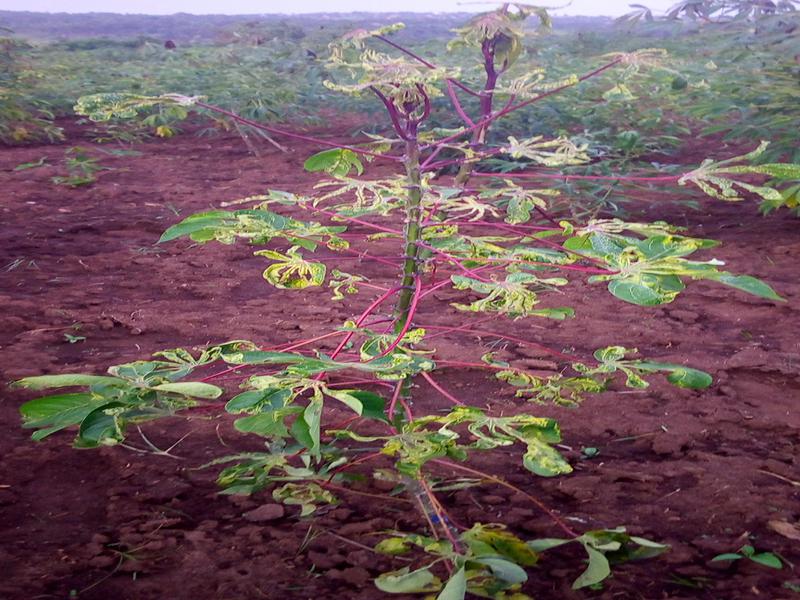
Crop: cassava
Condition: mosaic_disease